Louis George

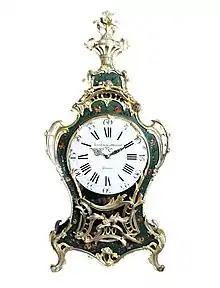
Royal console clock made by the "Louis George" workshops at Berlin, Prussia

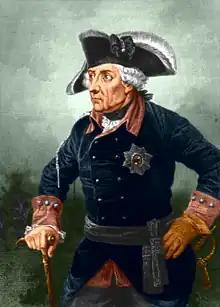
Frederick the Great King of Prussia and the sovereign prince of the Principality and the watchmaking industry hub of Neuchâtel, Switzerland.

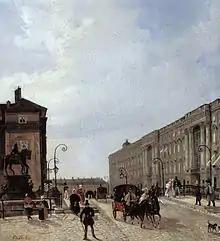
The Berlin Lange Bruecke with city palace and a row of houses (left-hand side) with the workshops of Louis George

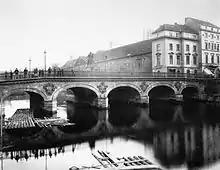
Photo of the Berlin Lange Bruecke (1889) and a row of shops. Louis Georges workshop was in the rooms of "Zadek S. Friedlaender"

Louis George was a descendant of French Huguenots living in Berlin in the third generation. Louis George produced mainly daedal watches. Reported makes are: pocket watches, nautical clocks, mechanical odometer, console clocks, long case clocks, dead second watches.